Donington Park

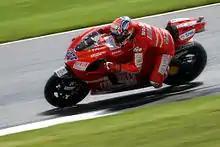
Casey Stoner at the 2009 British motorcycle Grand Prix.

In 2007, Wheatcroft via the holding company Wheatcroft & Son Ltd, sold a 150-year lease on the land on which the track and museum are located to Donington Ventures Leisure Ltd (DVLL).